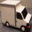
Label: truck